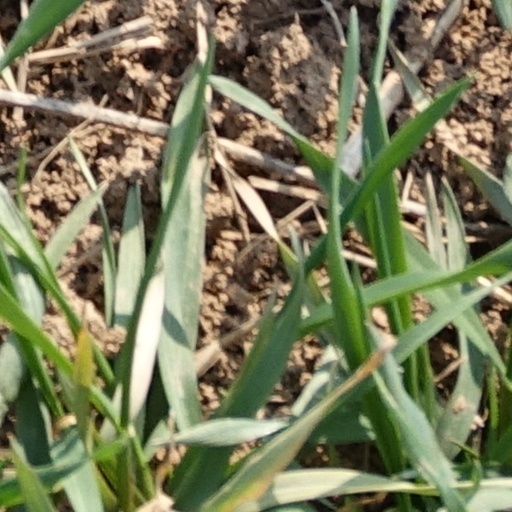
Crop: wheat